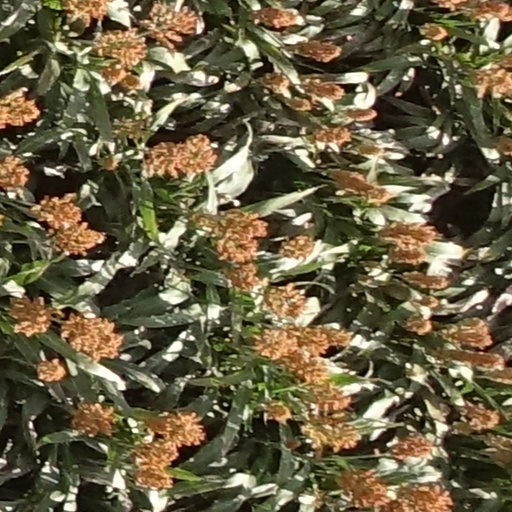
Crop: sorghum